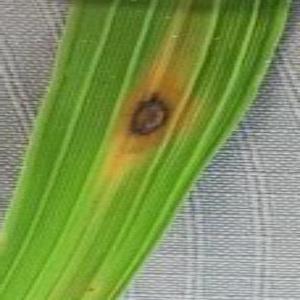
Disease: Brownspot